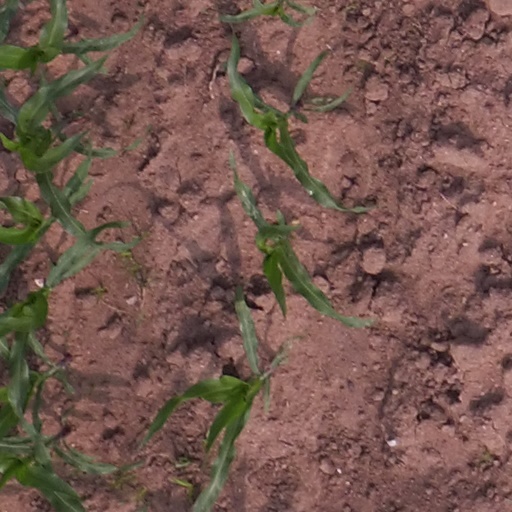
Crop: maize; corn